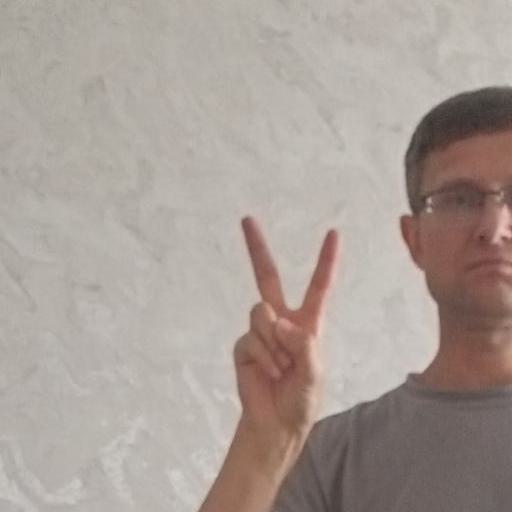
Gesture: peace